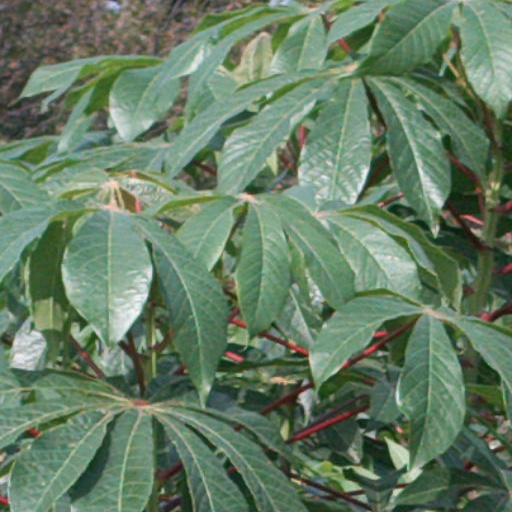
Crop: cassava